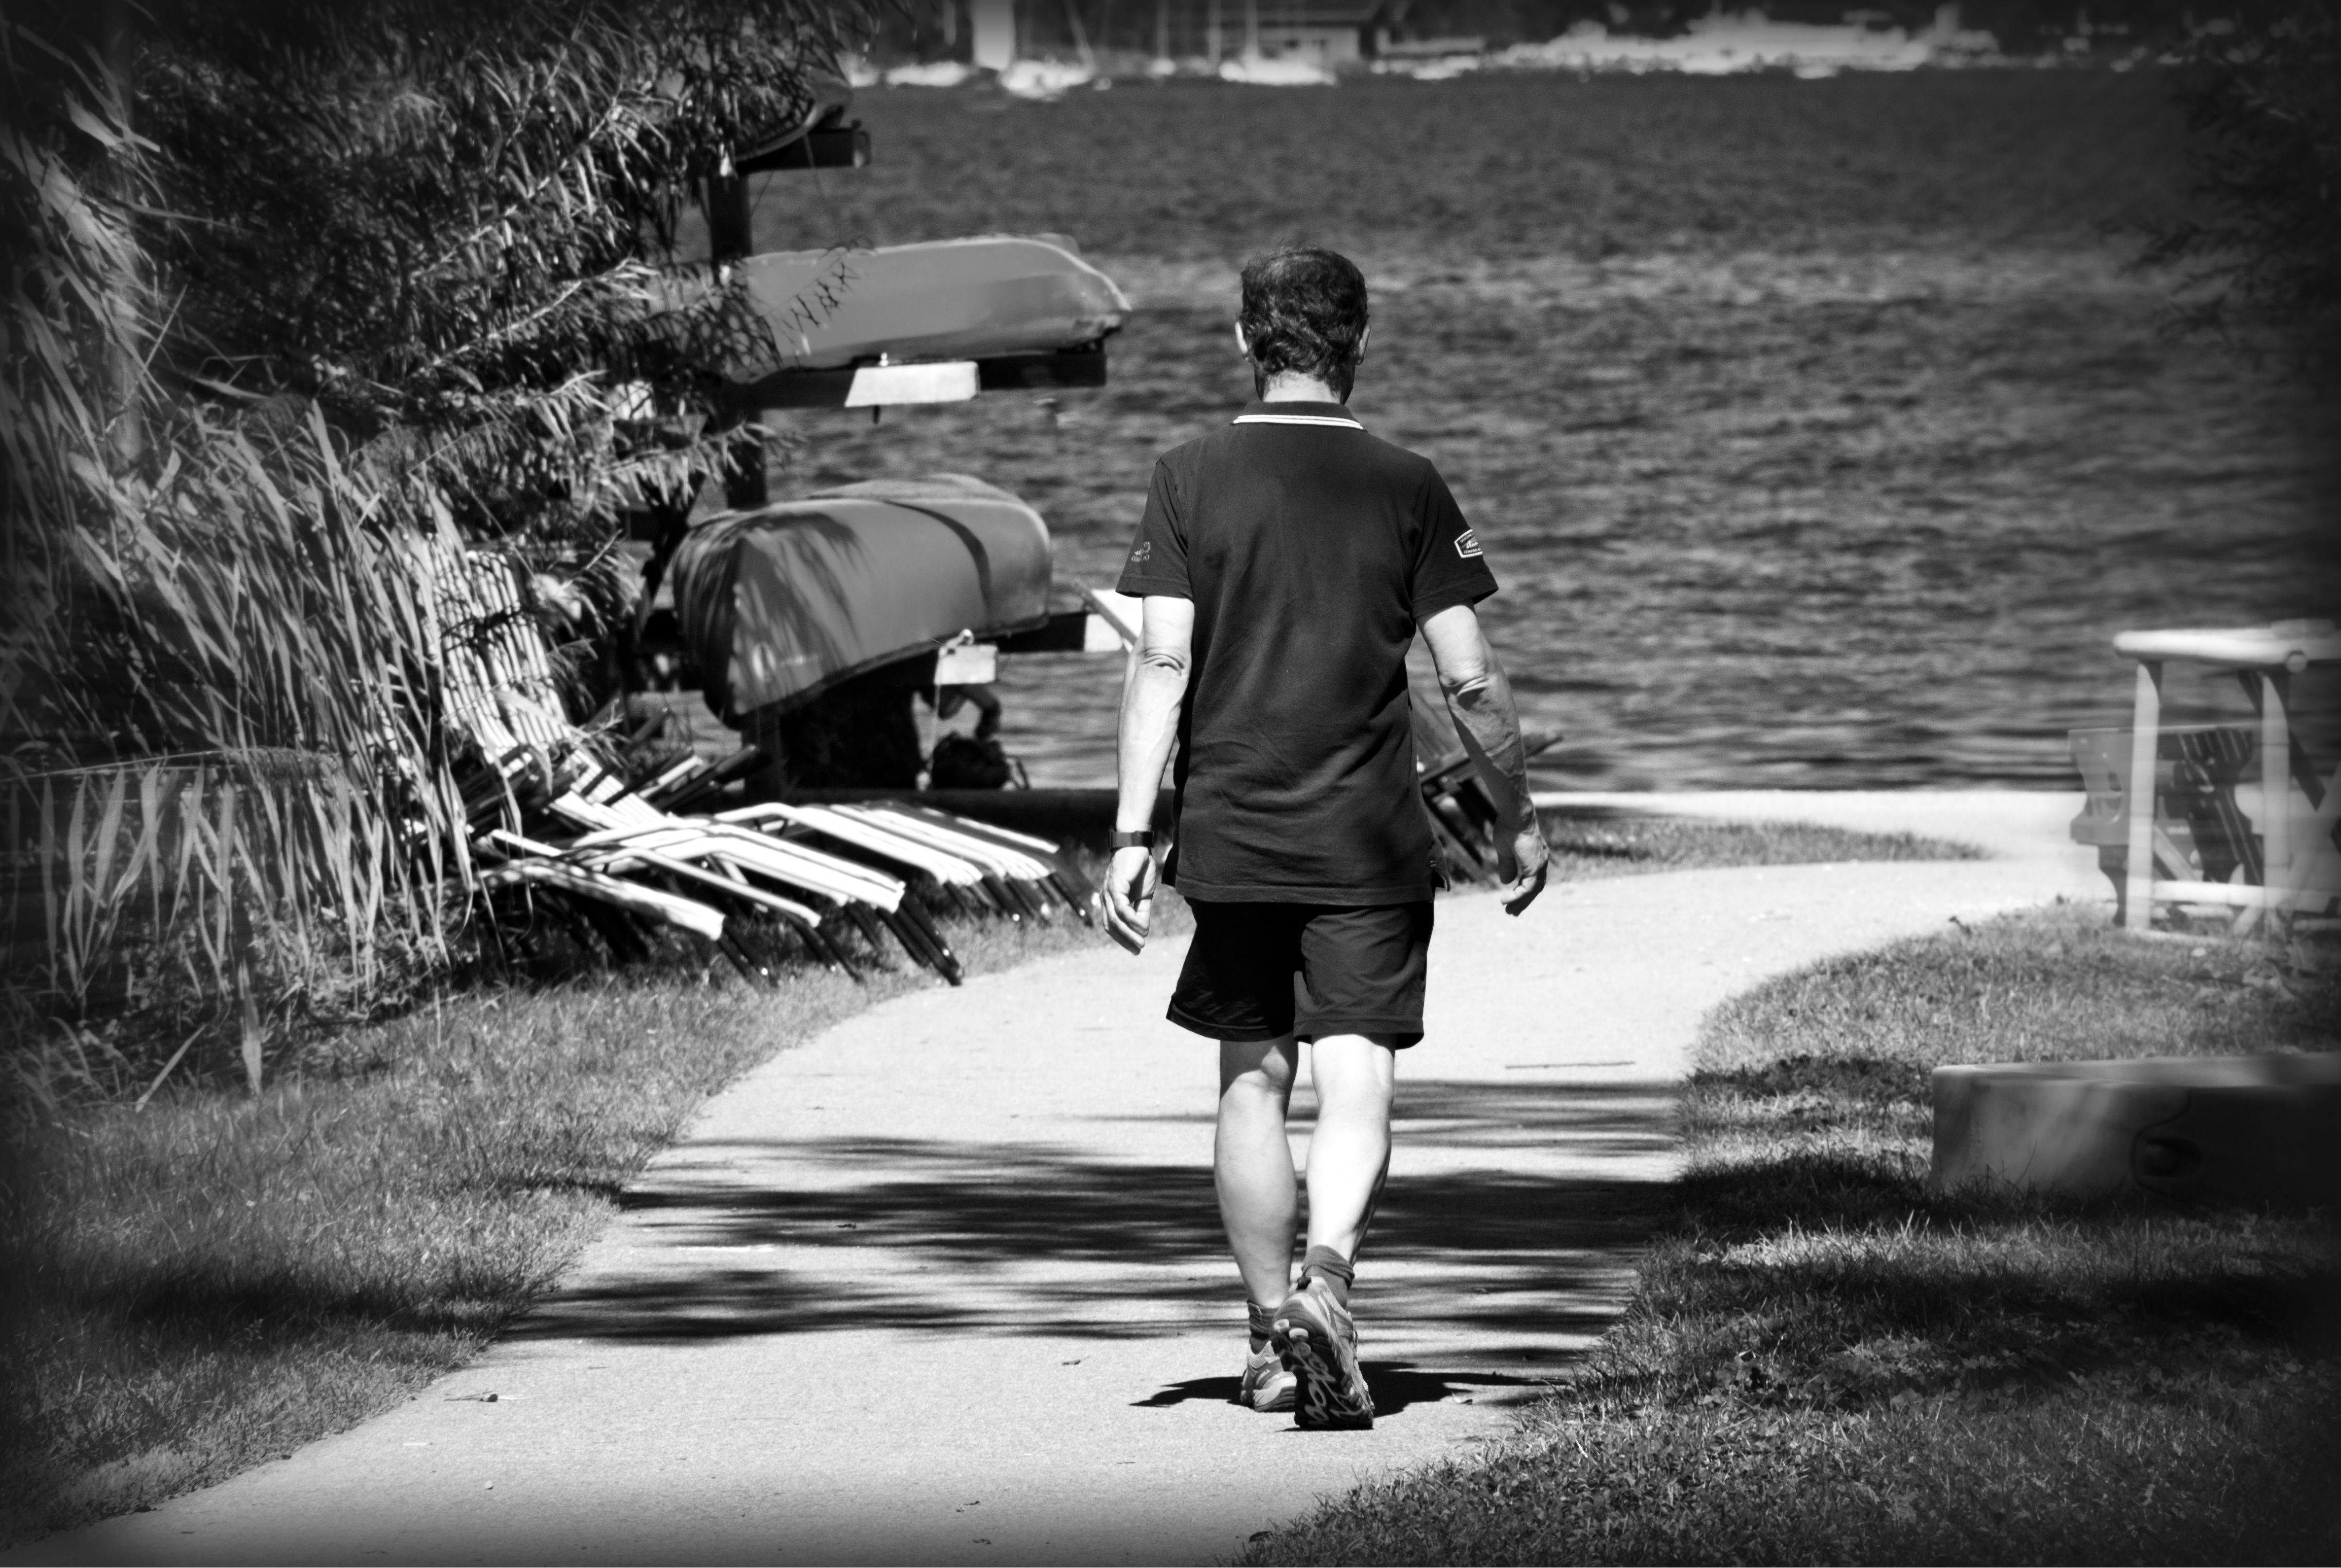
man, nature, person, black and white, trail, white, photography, walk, human, black, monochrome, photograph, goes, out, away, emotion, go, monochrome photography, film noir, human positions